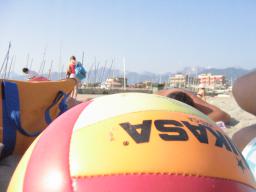
Label: Background_without_leaves